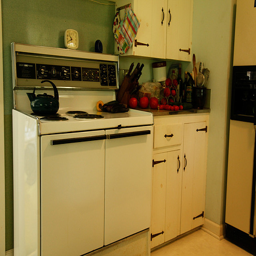
Small kitchen with outdated appliances and white wooden cabinets.
A white stove and cabinets sit in a clean kitchen.
Small domestic kitchen with a large, old electric stove
A kitchen with an oven, stove, cabinets and knives
A kitchen with a  large double stove and old cabinets